The Call of the Wild

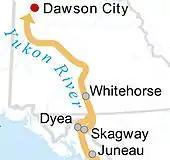
Klondike routes map. The section connecting Dyea/Skagway with Dawson is referred to by London as the "Yukon Trail".

In the spring, as the annual gold stampeders began to stream in, London left. He had contracted scurvy, common in the Arctic winters where fresh produce was unavailable. When his gums began to swell he decided to return to California. With his companions, he rafted down the Yukon River, through portions of the wildest territory in the region, until they reached St. Michael. There, he hired himself out on a boat to earn return passage to San Francisco.